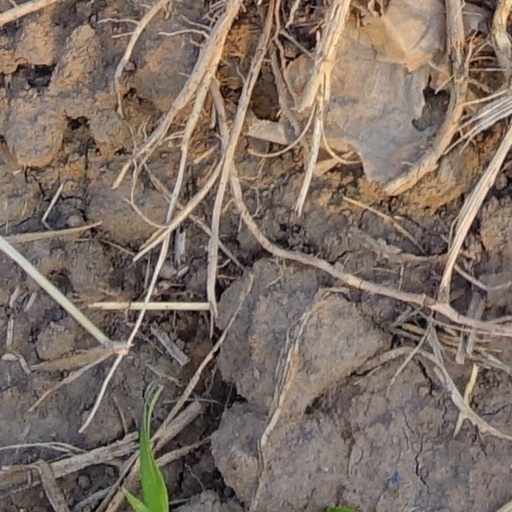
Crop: wheat